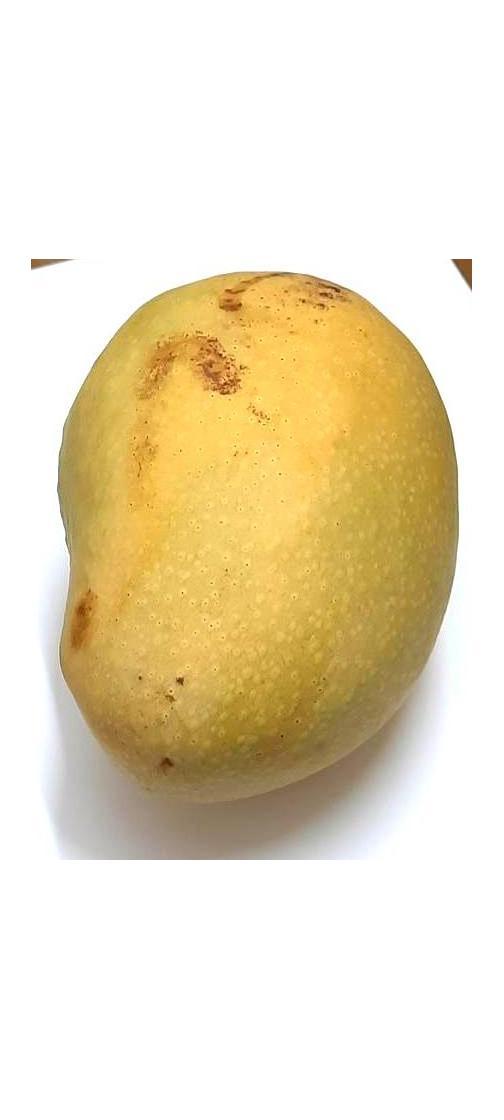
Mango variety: Fazli Shurmai